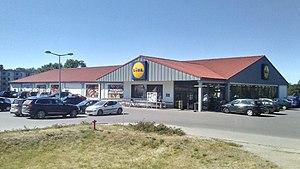
Lidl est une entreprise de distribution allemande fondée en 1930 et présente à travers vingt-six pays en Europe avec 7 839 magasins dont 3277 en Allemagne, pays d'origine. Lidl fait partie de la société faîtière groupe Schwarz ayant son siège à Neckarsulm.